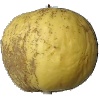
Label: golden_apple